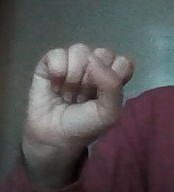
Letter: saad